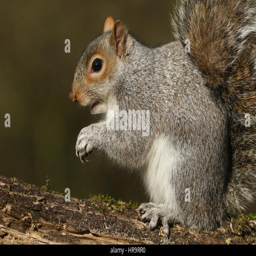
biological species sitting on a log